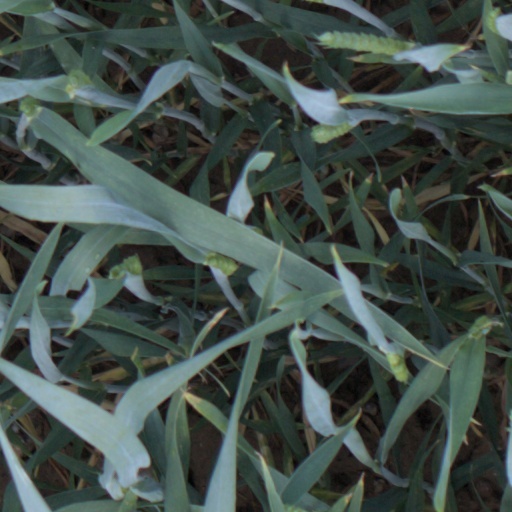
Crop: wheat